Peddapuram mandal

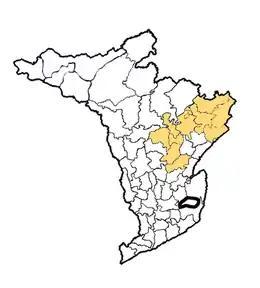
Peddapuram Revenue division in Kakinada district

males. 12,673 children are in the age group of 0–6 years, of which 6,532 are boys and 6,141 are girls —a ratio of 940 per 1000. The average literacy rate stands at 67.75% with 75,019